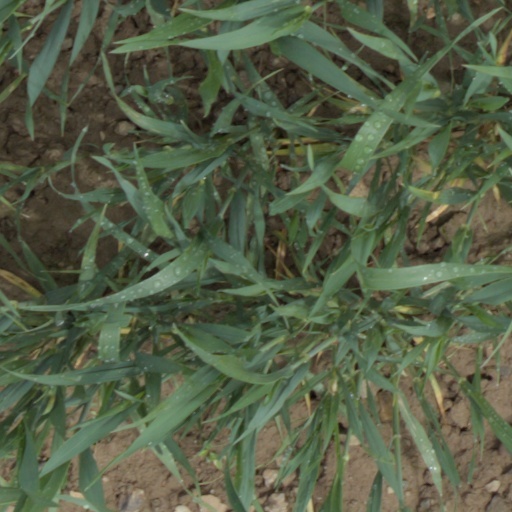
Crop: wheat